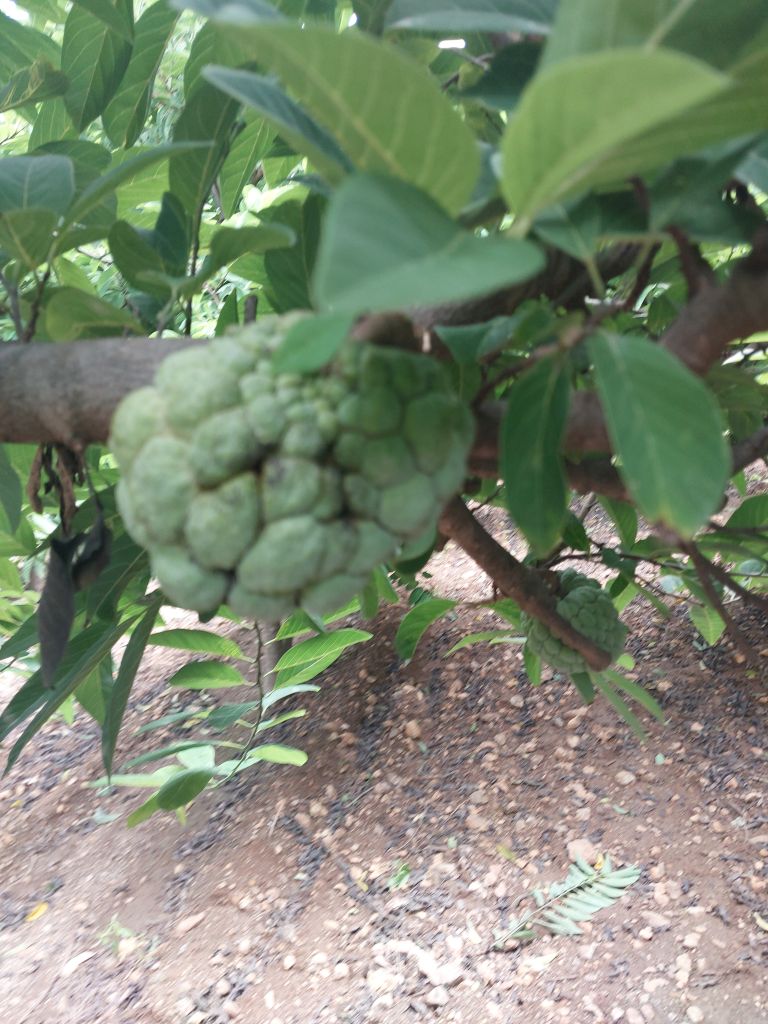
Disease label: Athracnose